Pellier Park

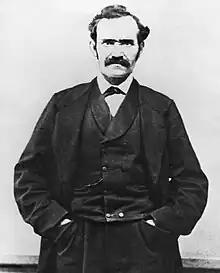
Portrait of Louis Pellier founder of City Gardens.

Louis Pellier (1817–1872) was from Saint-Hippolyte, France. He arrived in San Francisco, California in 1849, during the gold rush. In October 1850, he founded a nursery named City Gardens, with the assistance of his brothers Pierre and Jean, who also immigrated from France. In December 1856, Pierre brought in 500 pounds of French plant materials, including seeds, cuttings, and plants by ship crossing the Isthmus to San Francisco. After boarding a paddle-wheel steamer bound for Alviso, they continued on to San Jose by wagon. Among these imports was a French prune from the Ville Neuve d'Agen, referred to as "la petite prune d'Agen," which translates to "the little Agen plum." Pellier distributed cuttings from his plum trees and instructed fellow farmers on the art of grafting French prune scions onto the root stocks of the wild plum, thus introducing the French prune to California. He became the visionary behind California's prune industry. In subsequent years, the local cultivation of this prune evolved into a multi-million-dollar industry, becoming the primary agricultural crop in Santa Clara County. In 1887, San Jose alone had of prune trees. By 2018, California was responsible for 96 percent of the national prune production and 70 percent of the global prune production.